Marudu Bay

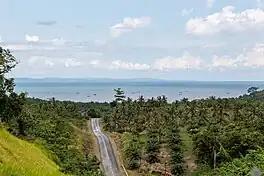
Marudu Bay, seen from the east side at Kg. Mempakad.

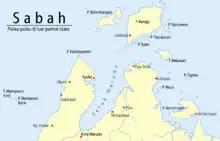
Location of Marudu Bay on the north coast of Sabah

Marudu Bay (Malay: "Teluk Marudu") is a large bay on the north coast of the island of Borneo. It is located in the state of Sabah, Malaysia and opens to the Sulu Sea. Administratively, it is a part of Kudat Division. Kota Marudu District is on the south side of the bay, Kudat District on the west and Pitas District on the east side.